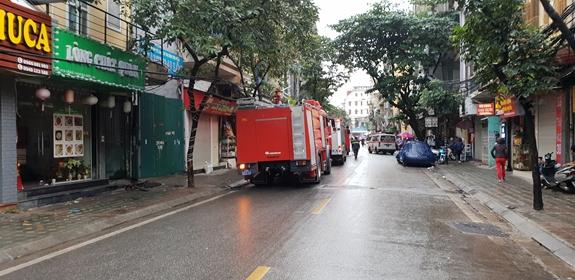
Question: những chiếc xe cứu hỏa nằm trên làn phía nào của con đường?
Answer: làn đường bên trái